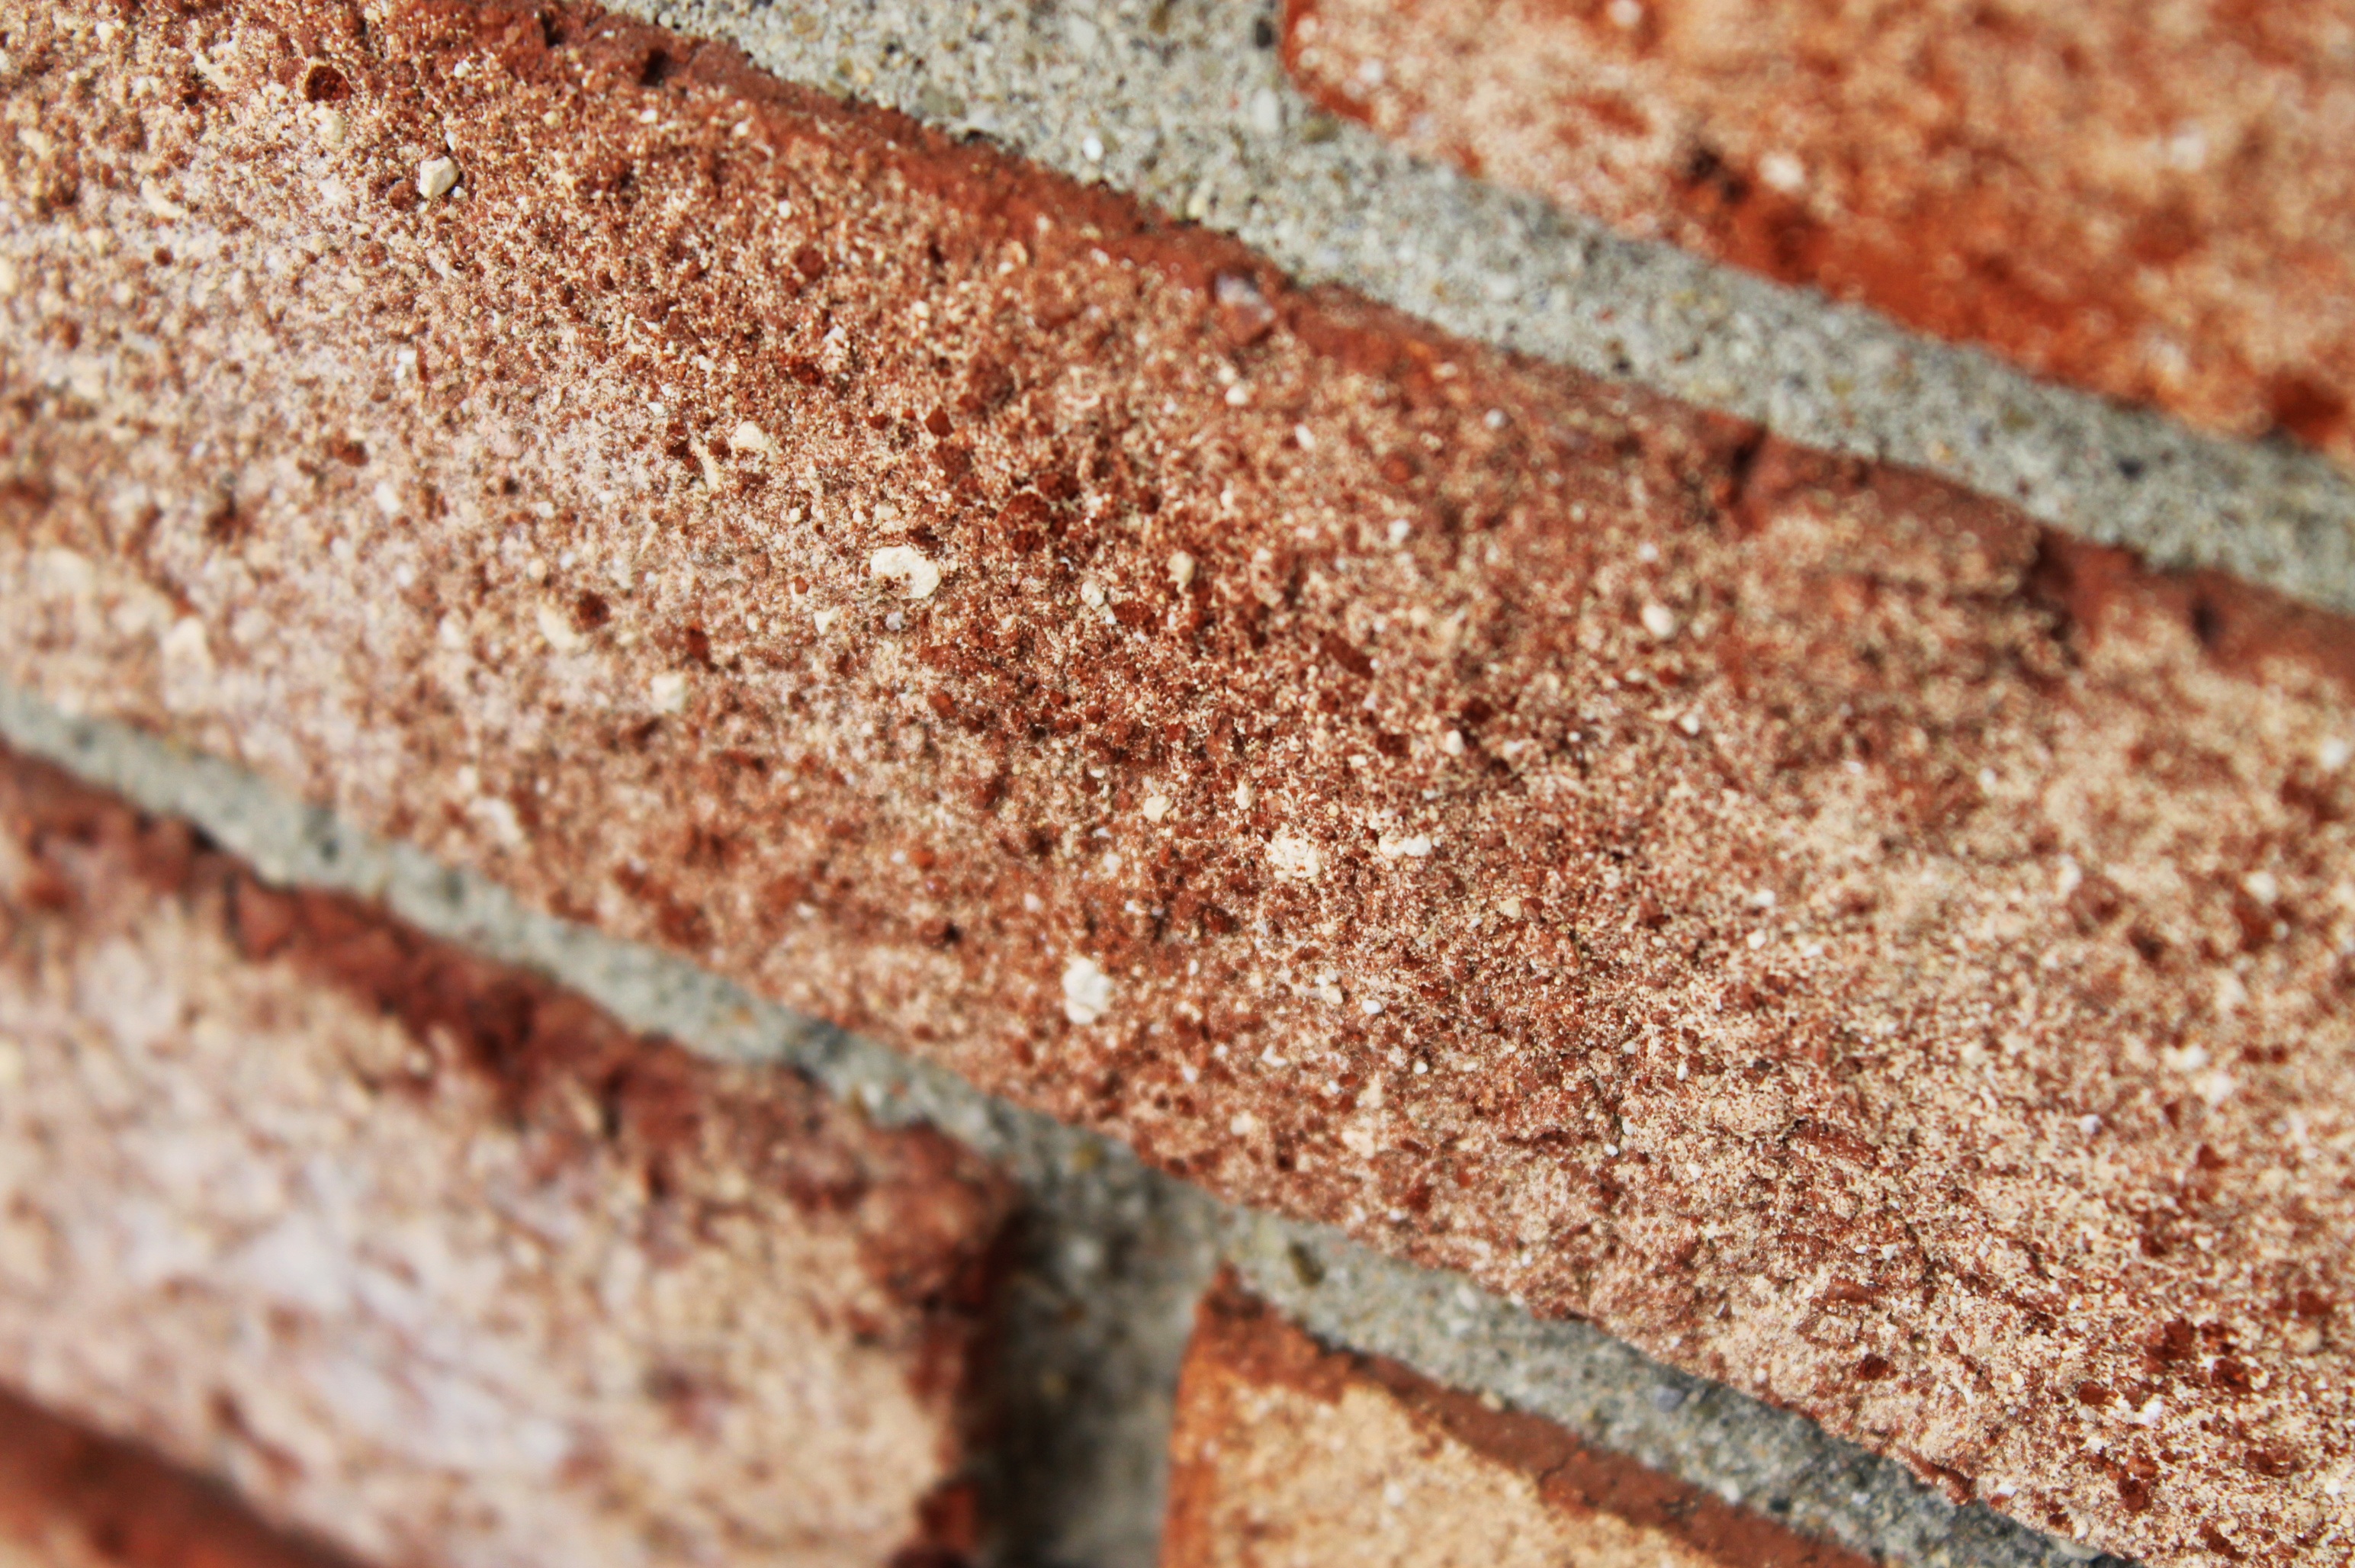
wall, food, soil, rough, baking, brick, dessert, material, block, background, masonry, baked goods, rye bread, grout, grass family